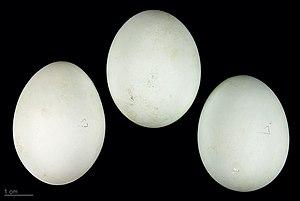
Le Crabier de Gray est une espèce d'oiseaux aquatiques de la famille des Ardeidae. Son nom célèbre John Edward Gray.